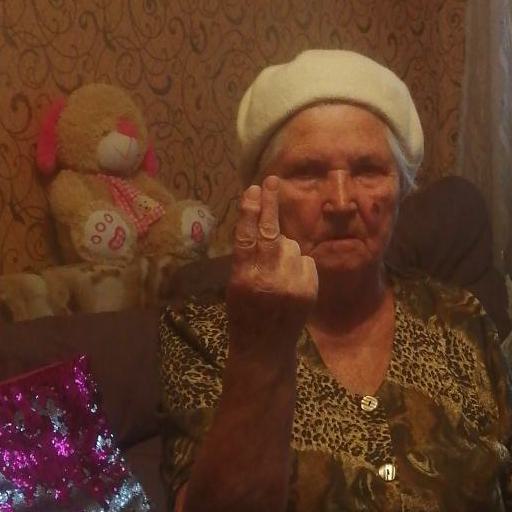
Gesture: two_up_inverted